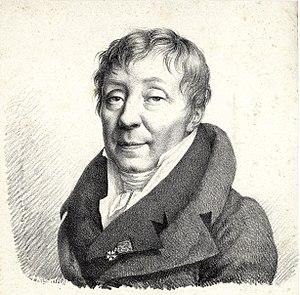
François-Guillaume-Jean-Stanislas Andrieux, né le 6 mai 1759 à Strasbourg et mort le 10 mai 1833 à Paris, est un poète et dramaturge français.